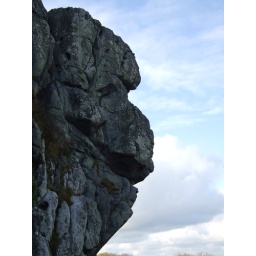
I thought this rock 'face' resembled a chimpanzee or monkey face. It forms part of Roche Rock in Cornwall.